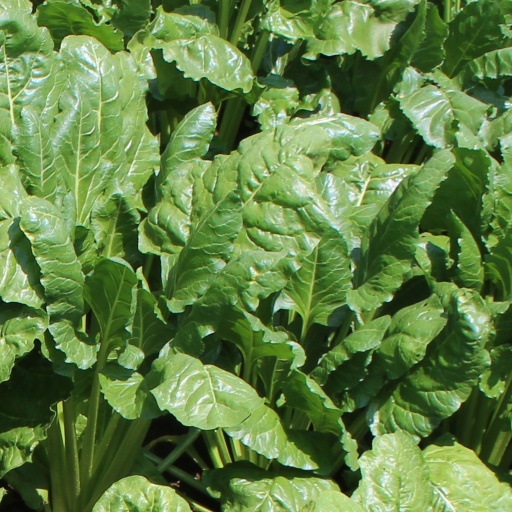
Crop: sugar beet